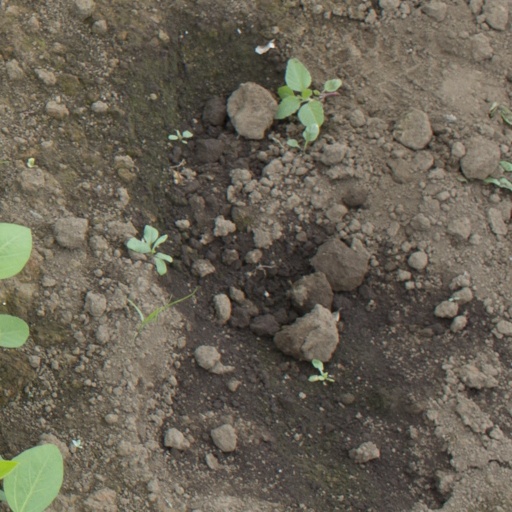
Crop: soybean